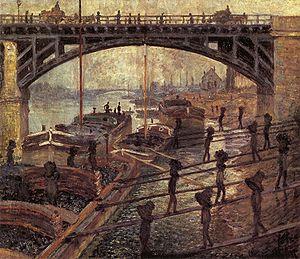
Le charbon est exploité depuis des siècles, et utilisé comme combustible et source d'énergie.